Senoo Station

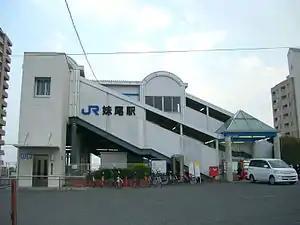
Senoo Station, April 2007

is a passenger railway station located in Minami-ku of the city of Okayama, Okayama Prefecture, Japan. It is operated by the West Japan Railway Company (JR West).